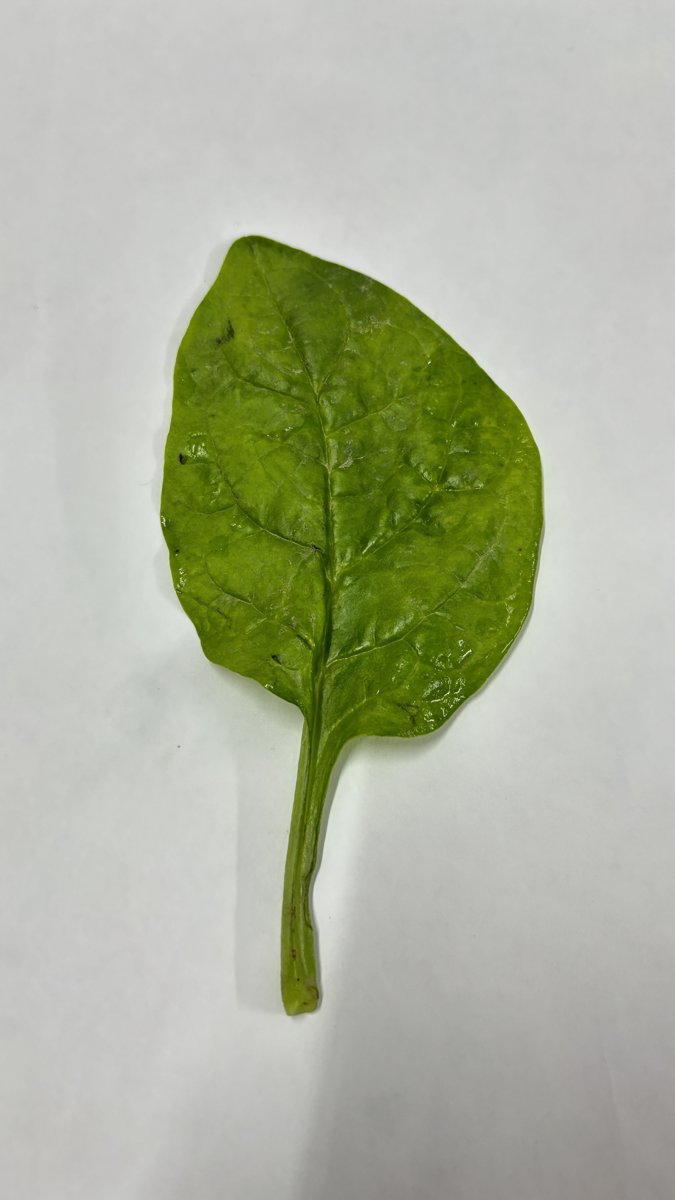
Label: Healthy-Leaf